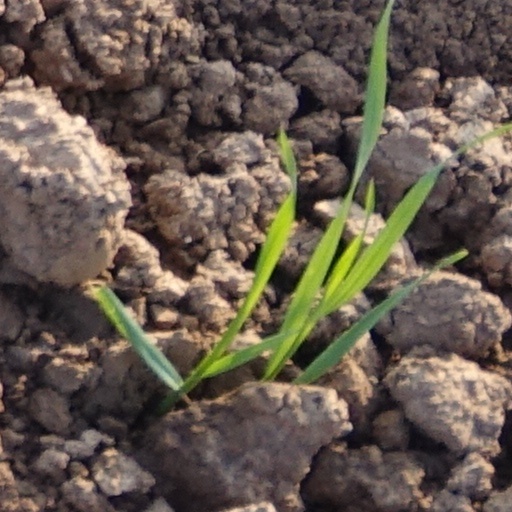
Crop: wheat